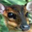
Label: deer